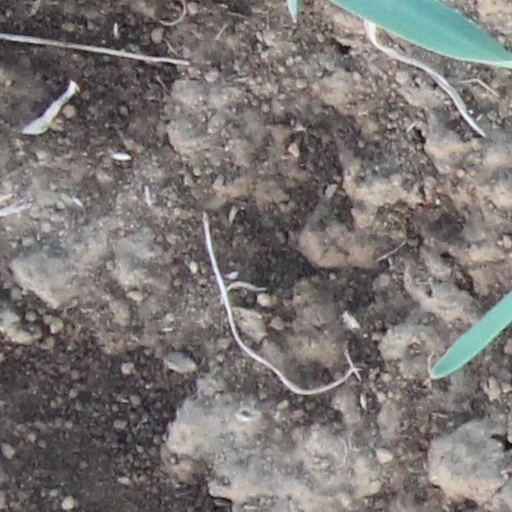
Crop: wheat